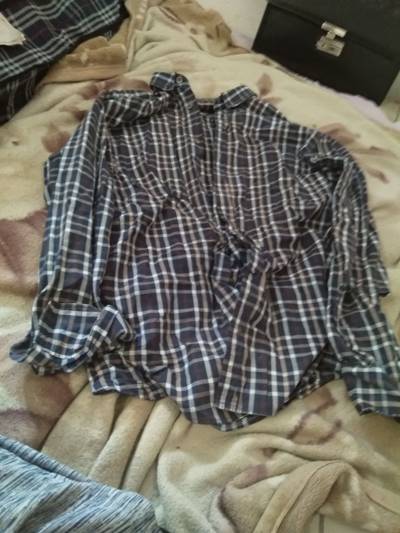
Waste category: clothes